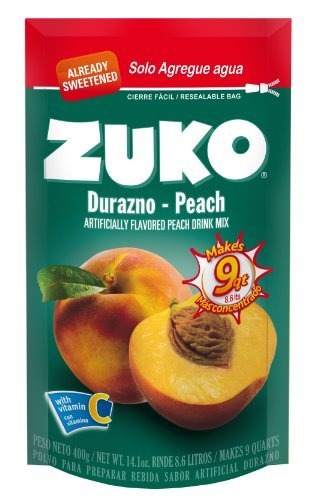
Item Name: Zuko, Bev Mix Inst Peach, 14.1 OZ (Pack of 12)
Product Description: <p>Just add Water, no additional sugar needed. New just add water no sugar needed to enjoy your Ice cold drink. Fortified with vitamin C</p>
Value: 169.2
Unit: Ounce

Price: 12.99